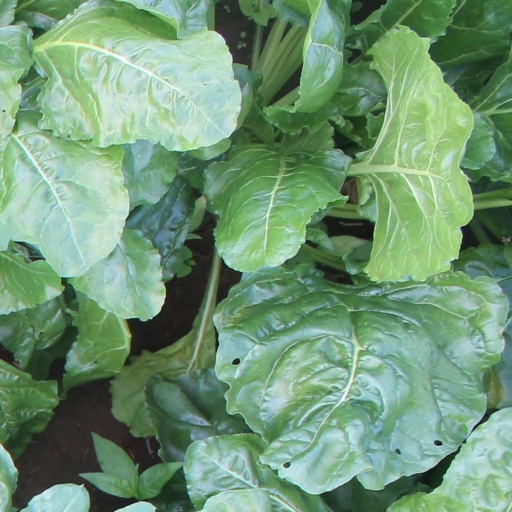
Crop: sugar beet